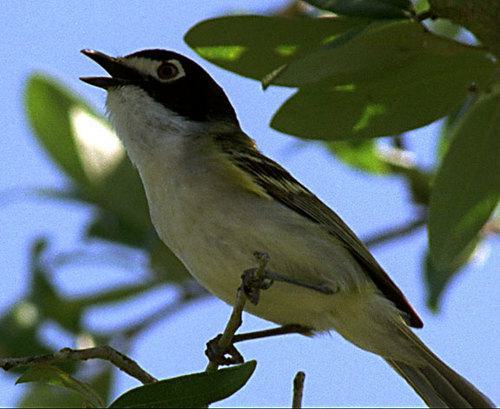
A photo of a black capped vireo